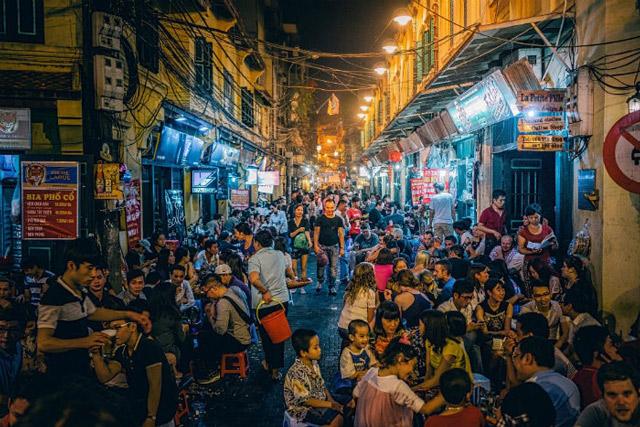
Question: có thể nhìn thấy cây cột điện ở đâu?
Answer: cây cột điện nằm cạnh quán bia phố cổ ở bên trái